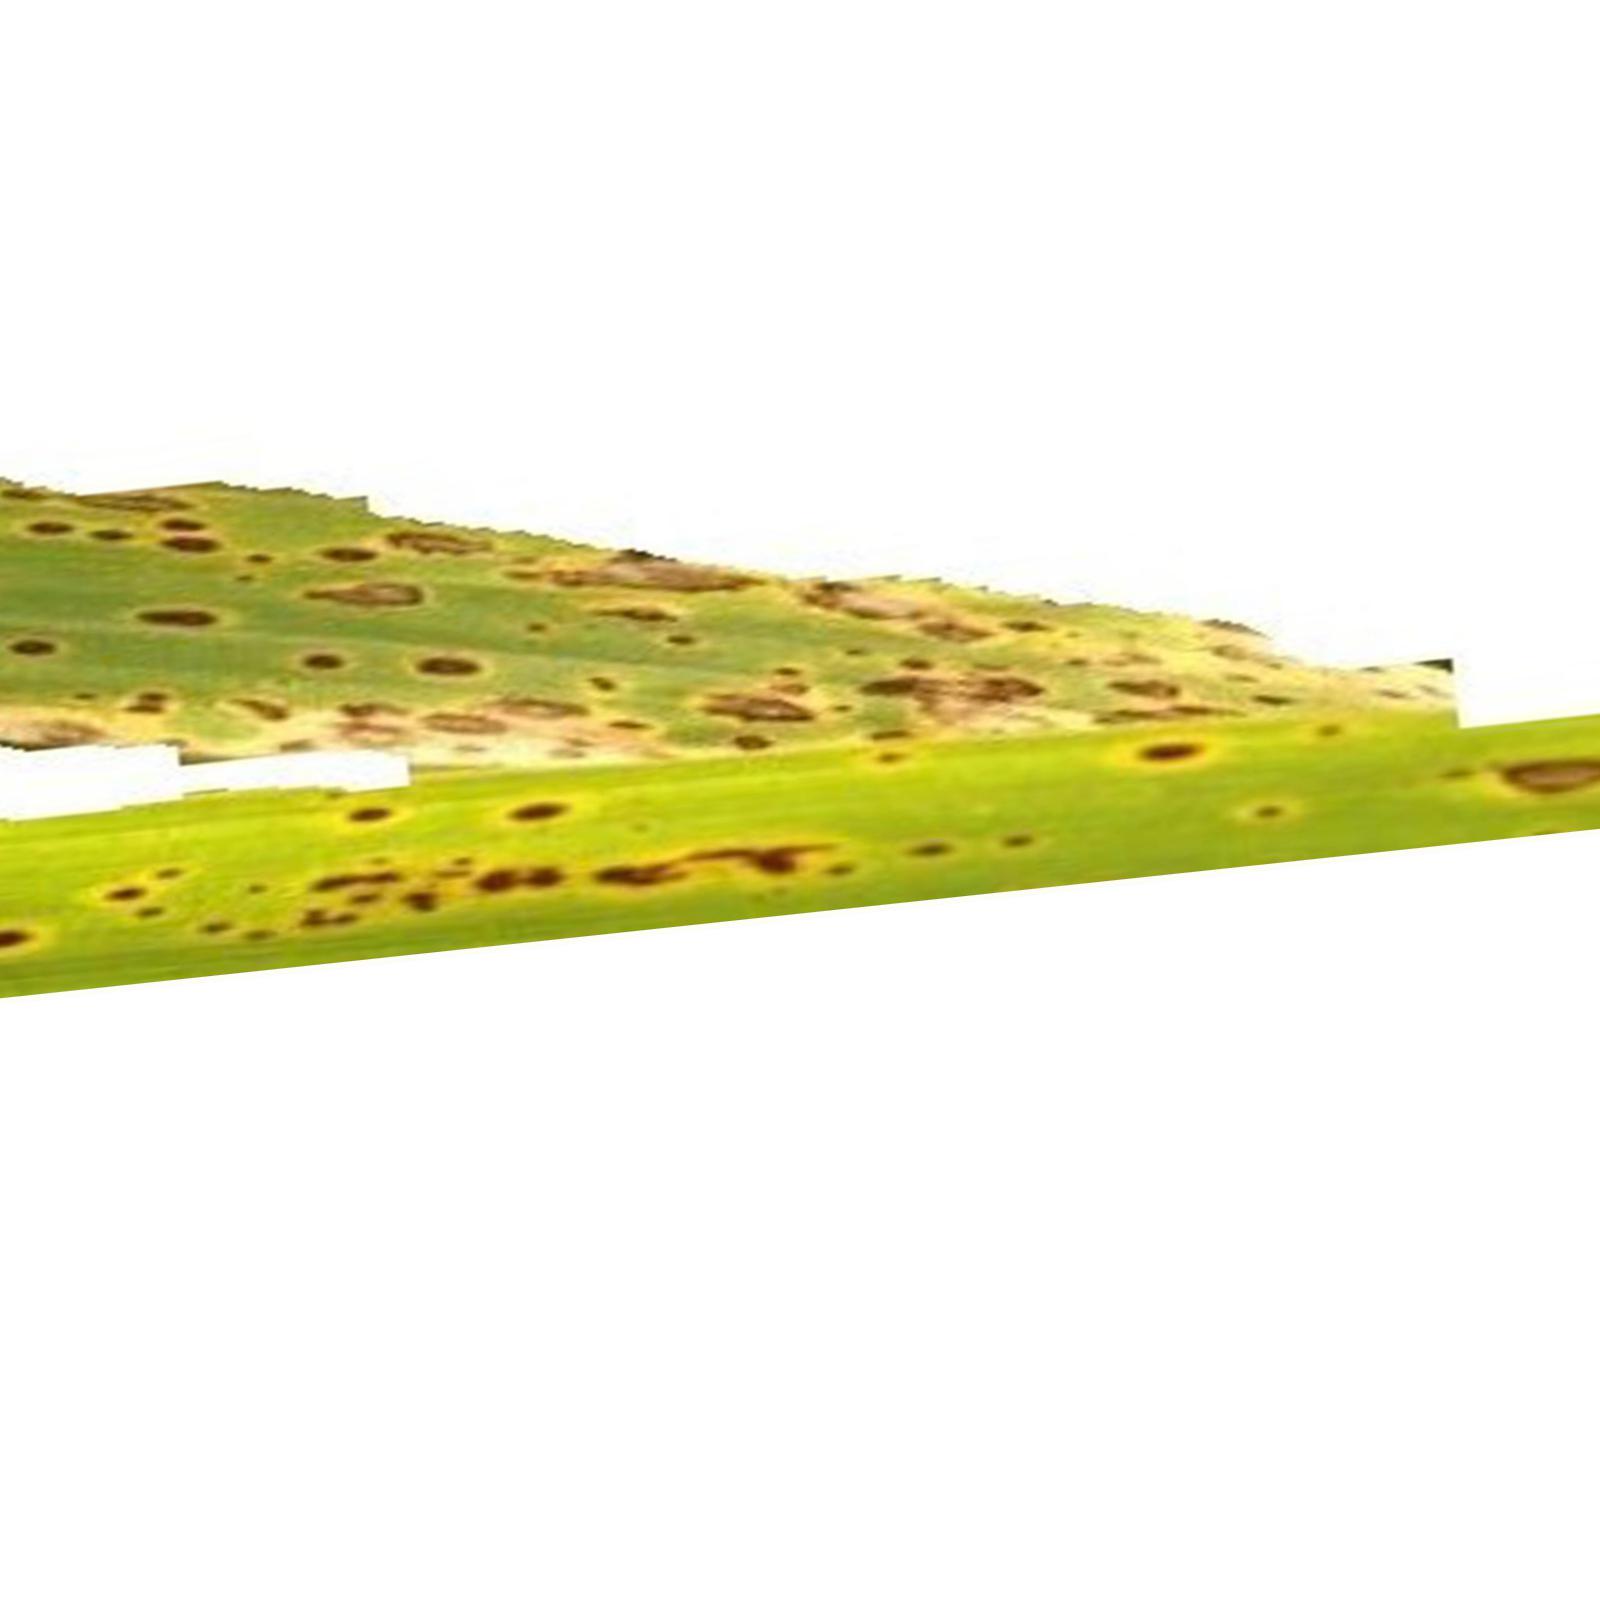
Nhãn: Bệnh Đốm Nâu ( Brown spot )